Carl Lund (industrialist)

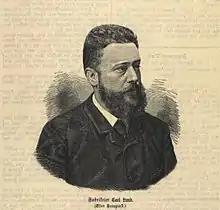

Carl Lund (8 April 1846 - 17 October 1912) was a Danish industrialist. He was the founder of Carl Lunds Fabrikker. Carl Lunds Vej on Amager in Copenhagen is named after him.